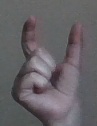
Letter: nun